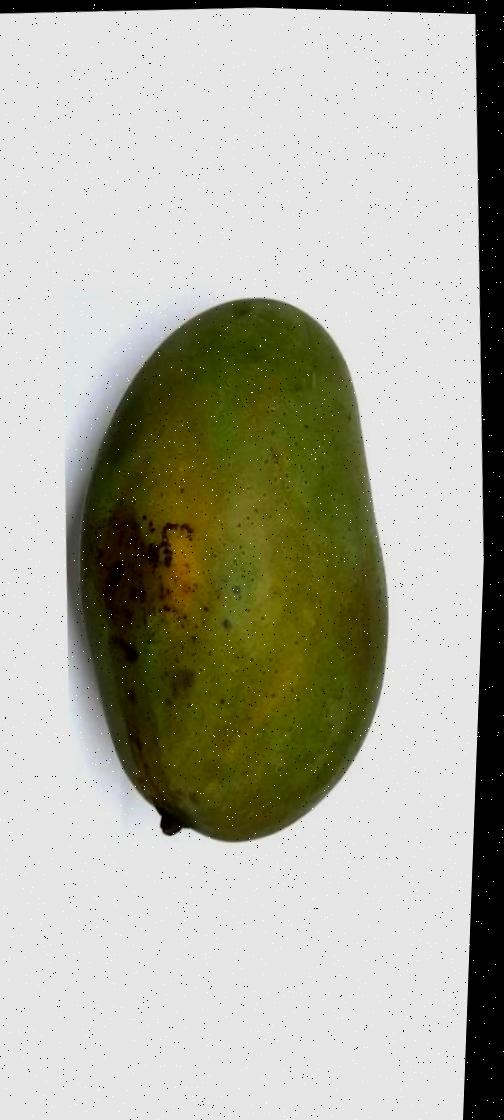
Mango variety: Fazli Shurmai